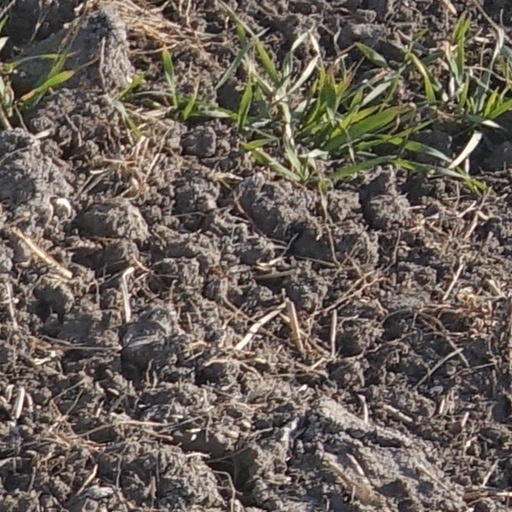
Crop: wheat